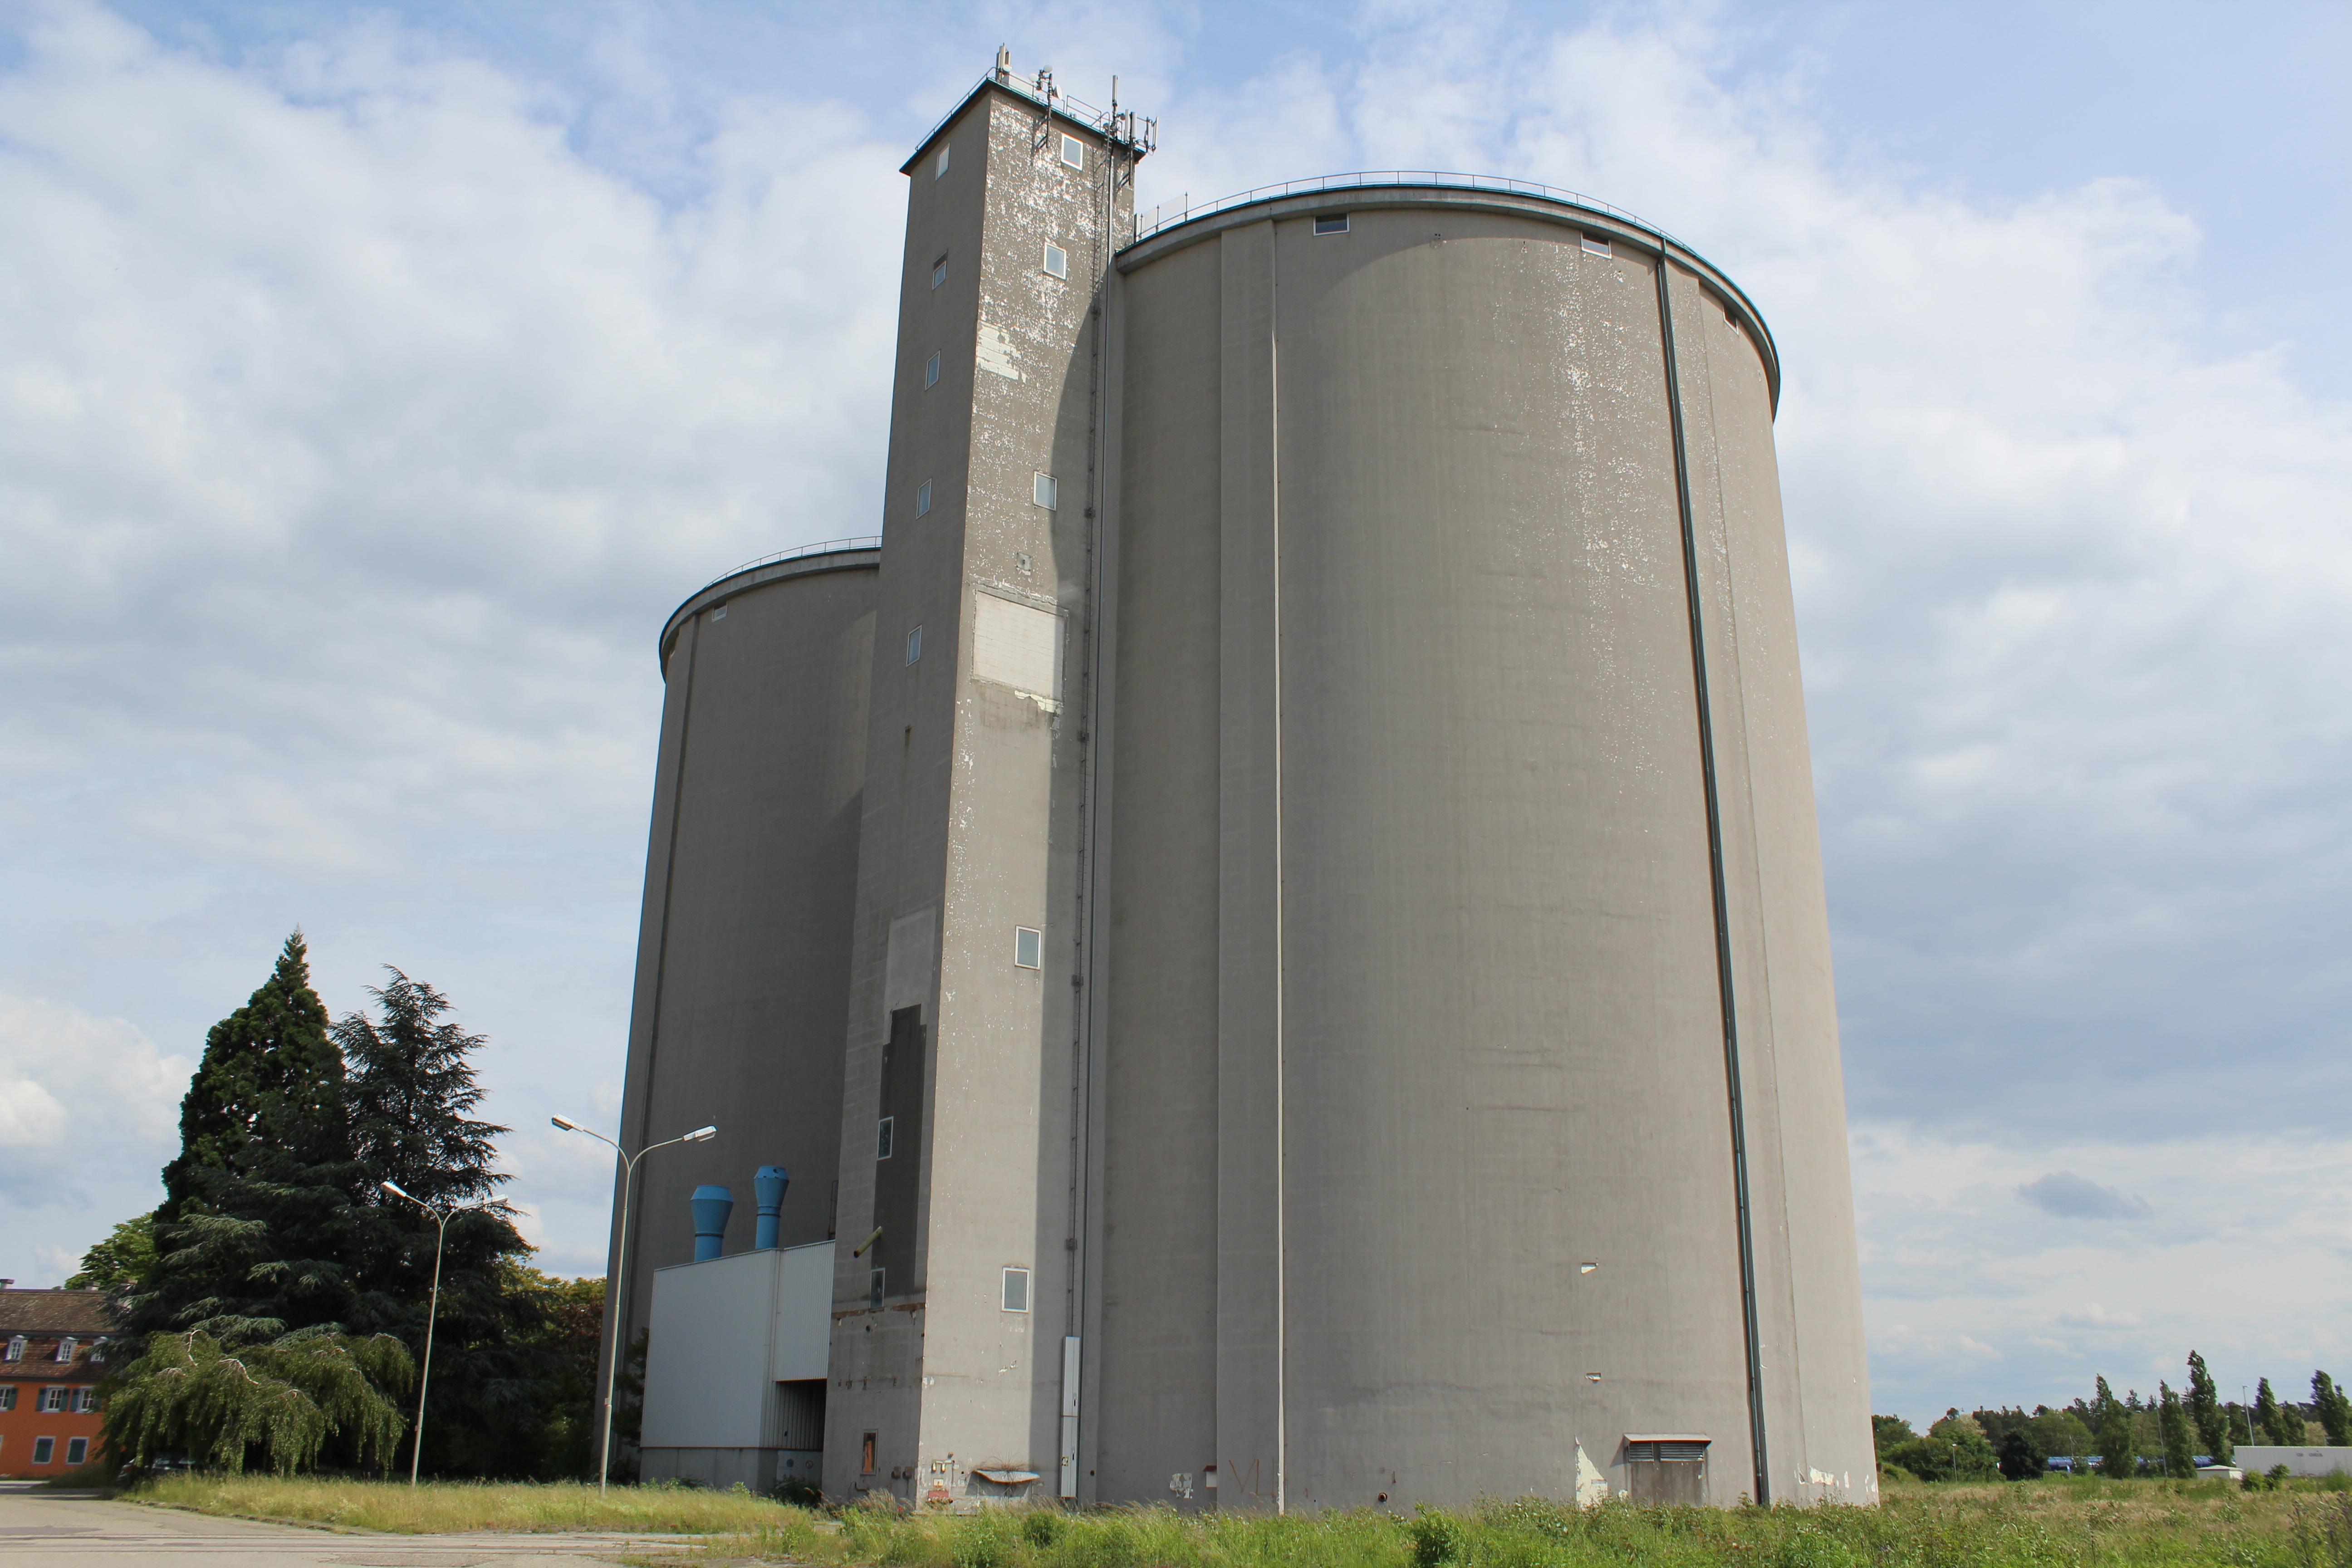
building, tower, water tower, sugar, silo, demolition, removal, sugar silo, wagh usel, storage tank